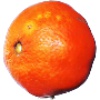
Label: Clementine 1